Iain R. Edgar

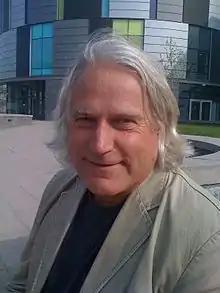

Iain Ross Edgar (6 June 1948 – 22 May 2021) was an English social anthropologist at Durham University. He was an expert in the field of dreams and dreaming, and a specialist in altered states of consciousness and mental health. Starting his career in social work, Edgar received a PhD from the University of Keele, where he studied under Ronnie Frankenberg. His thesis "Dreamwork, Anthropology and the Caring Professions: A Cultural Approach to Dreamwork" discusses a wide range of psychodynamic possibilities and develops a method to work with dreams within a professional care environment.